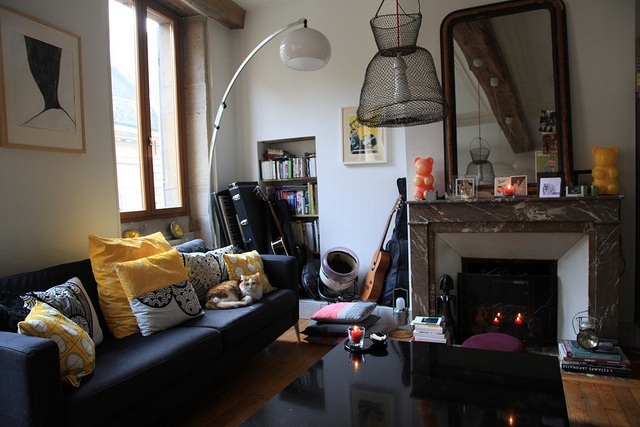
A living room filled with furniture and a fire place.
An eclectic living room is in disarray with clutter.
A cat is lying on a couch in the sunlight.
A simply decorated room is shown with a blue couch.
A living room packed with all the furnishings.